Alexander Yenikomshian

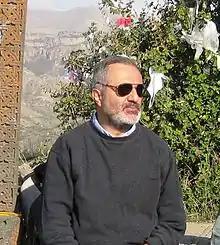
Alec Yenikomshian

Ara-Alexander "Alec" Yenikomshian (also known as Alec or Alex Yenikomechian) is an Armenian political activist and journalist, a member of Founding Parliament secretariat, co-founder of the "Miatsum Initiative", Director of the "Monte Melkonyan" public organization, and former member of the Armenian Secret Army for the Liberation of Armenia (ASALA).